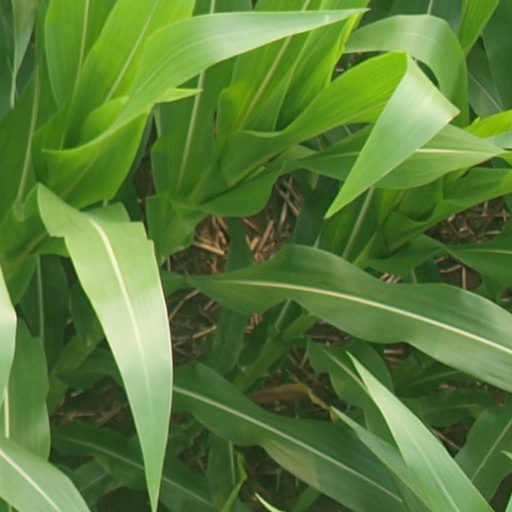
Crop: maize; corn